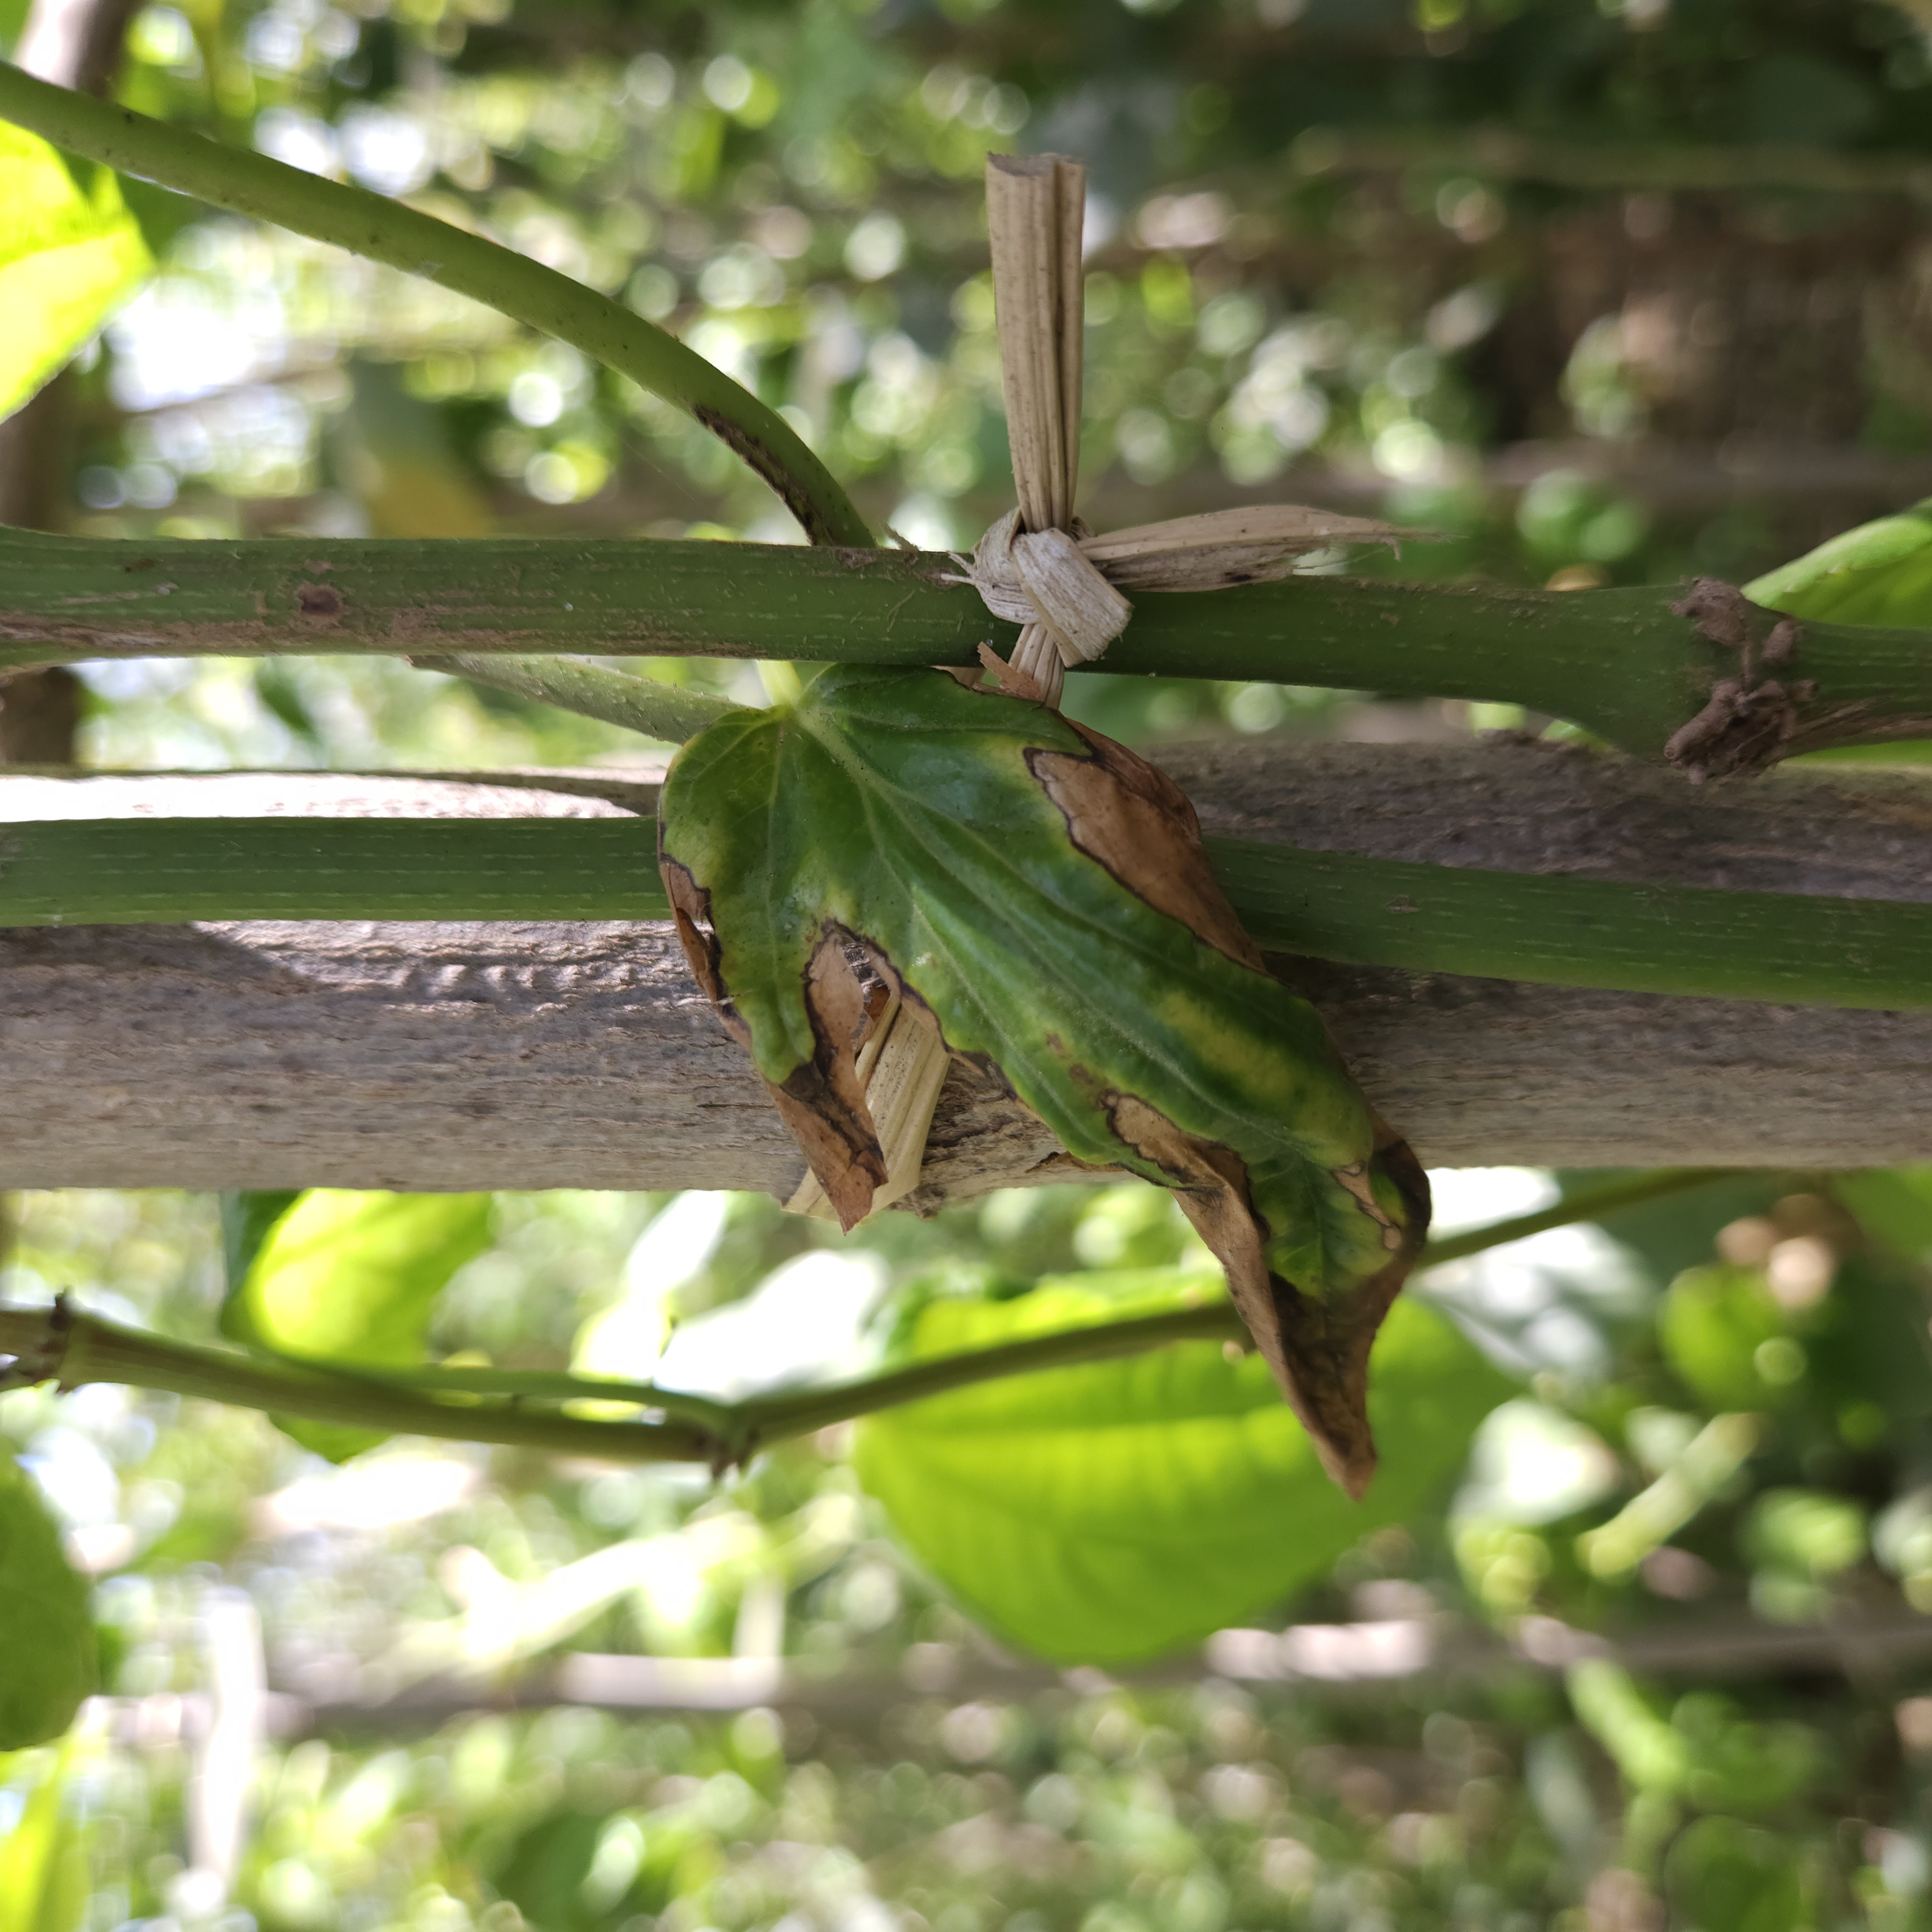
Label: Dried